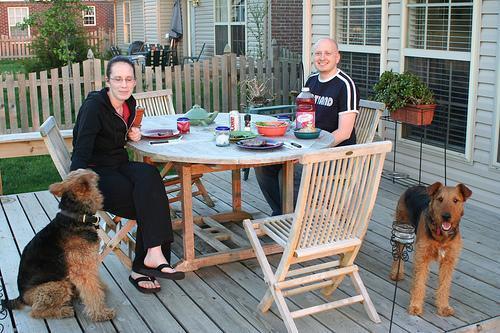
Airedale